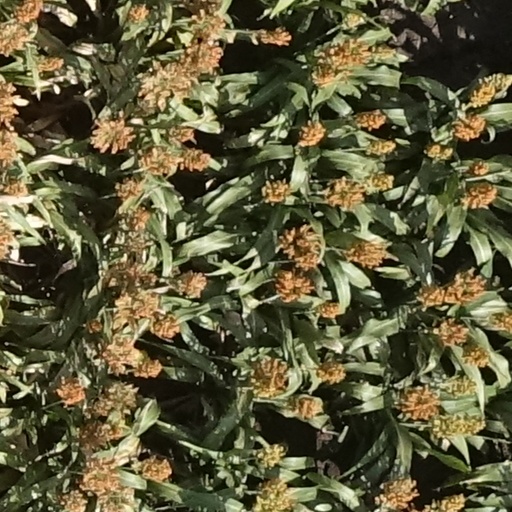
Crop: sorghum